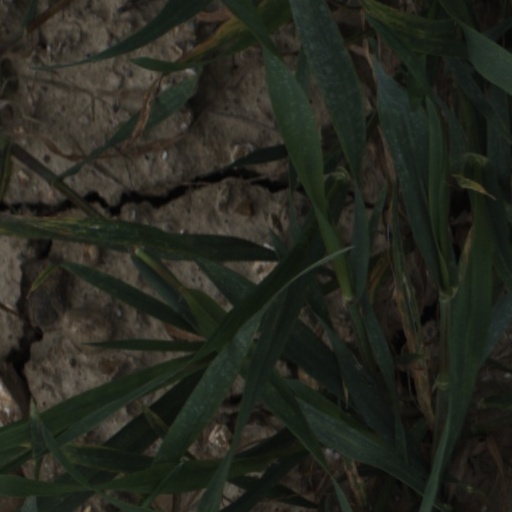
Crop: wheat